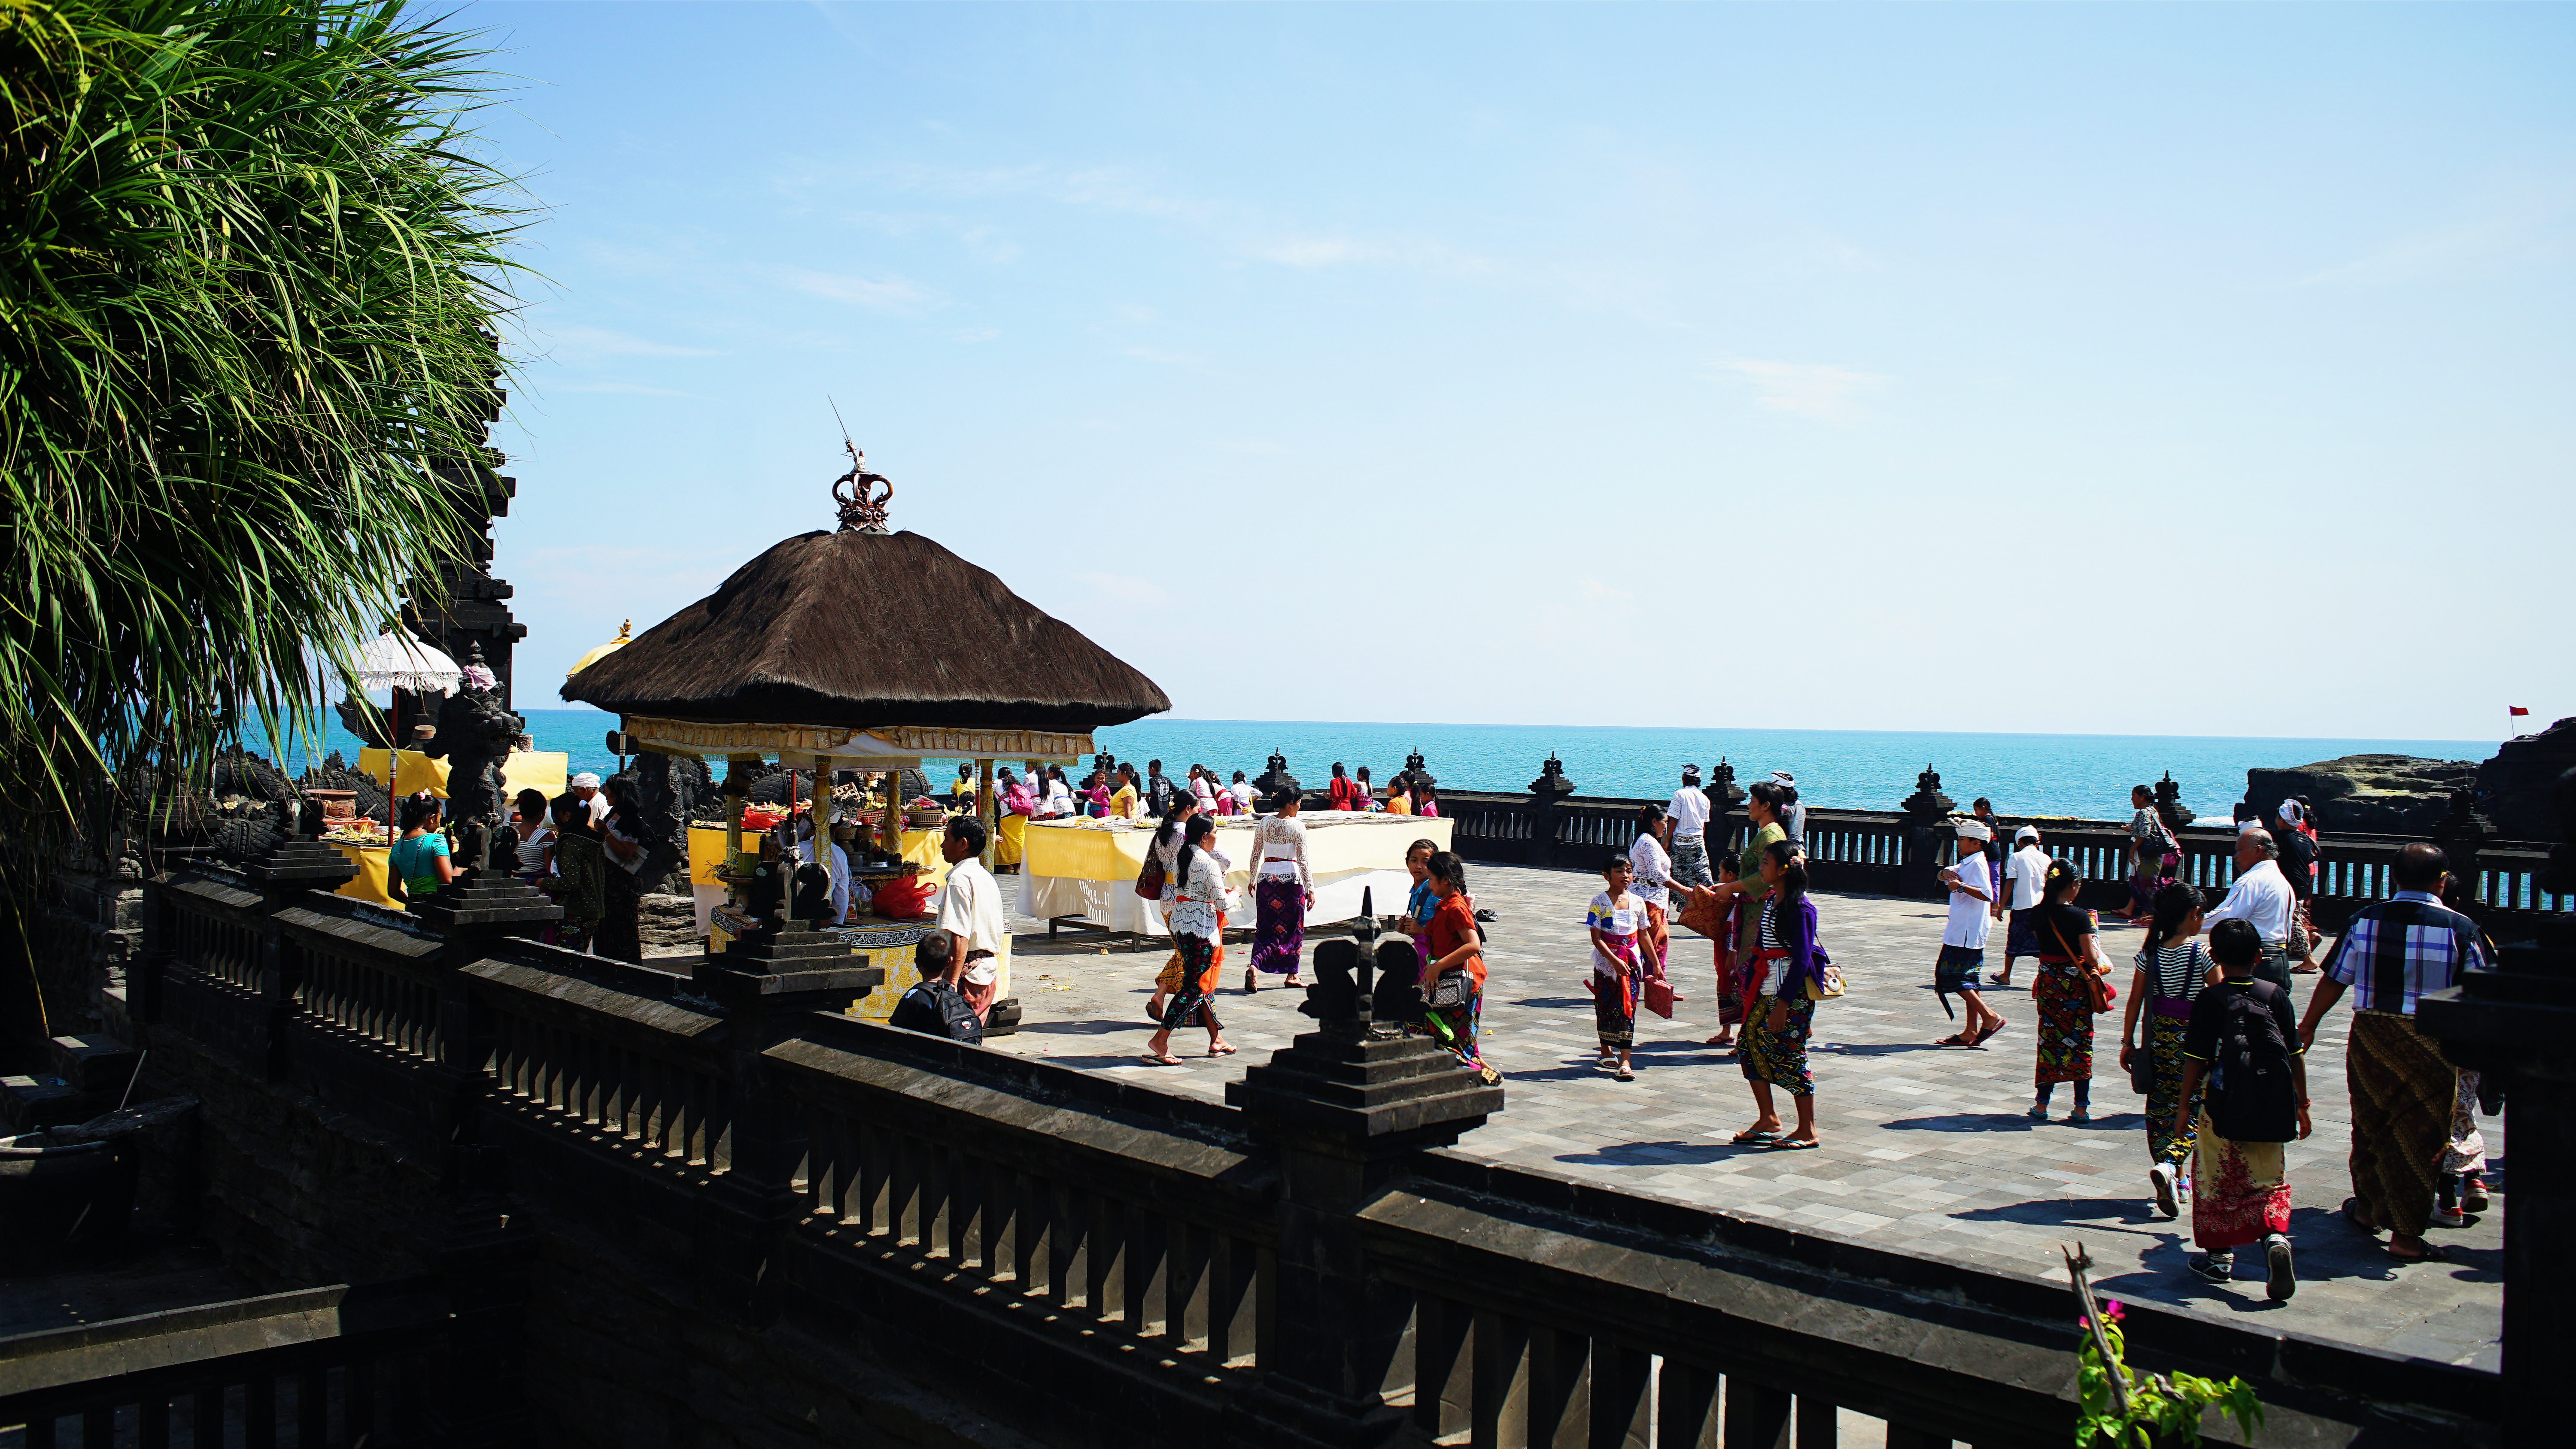
beach, sea, walkway, vacation, travel, tourism, tours